Srpouhi Dussap

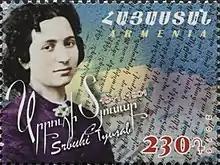
Dussap on a 2016 stamp of Armenia

Srpouhi Dussap's most valuable legacy was the impact she had on young Armenian women who aspired to write. Her immediate legacy to Armenian literature was her introduction of a powerful female voice into the exclusively male Armenian literary and intellectual establishment of Constantinople.